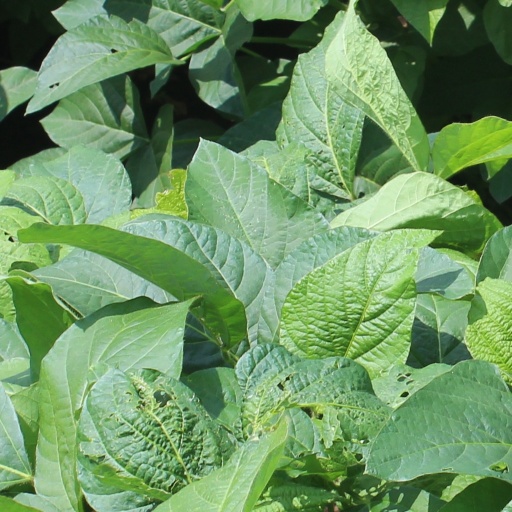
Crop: soybean